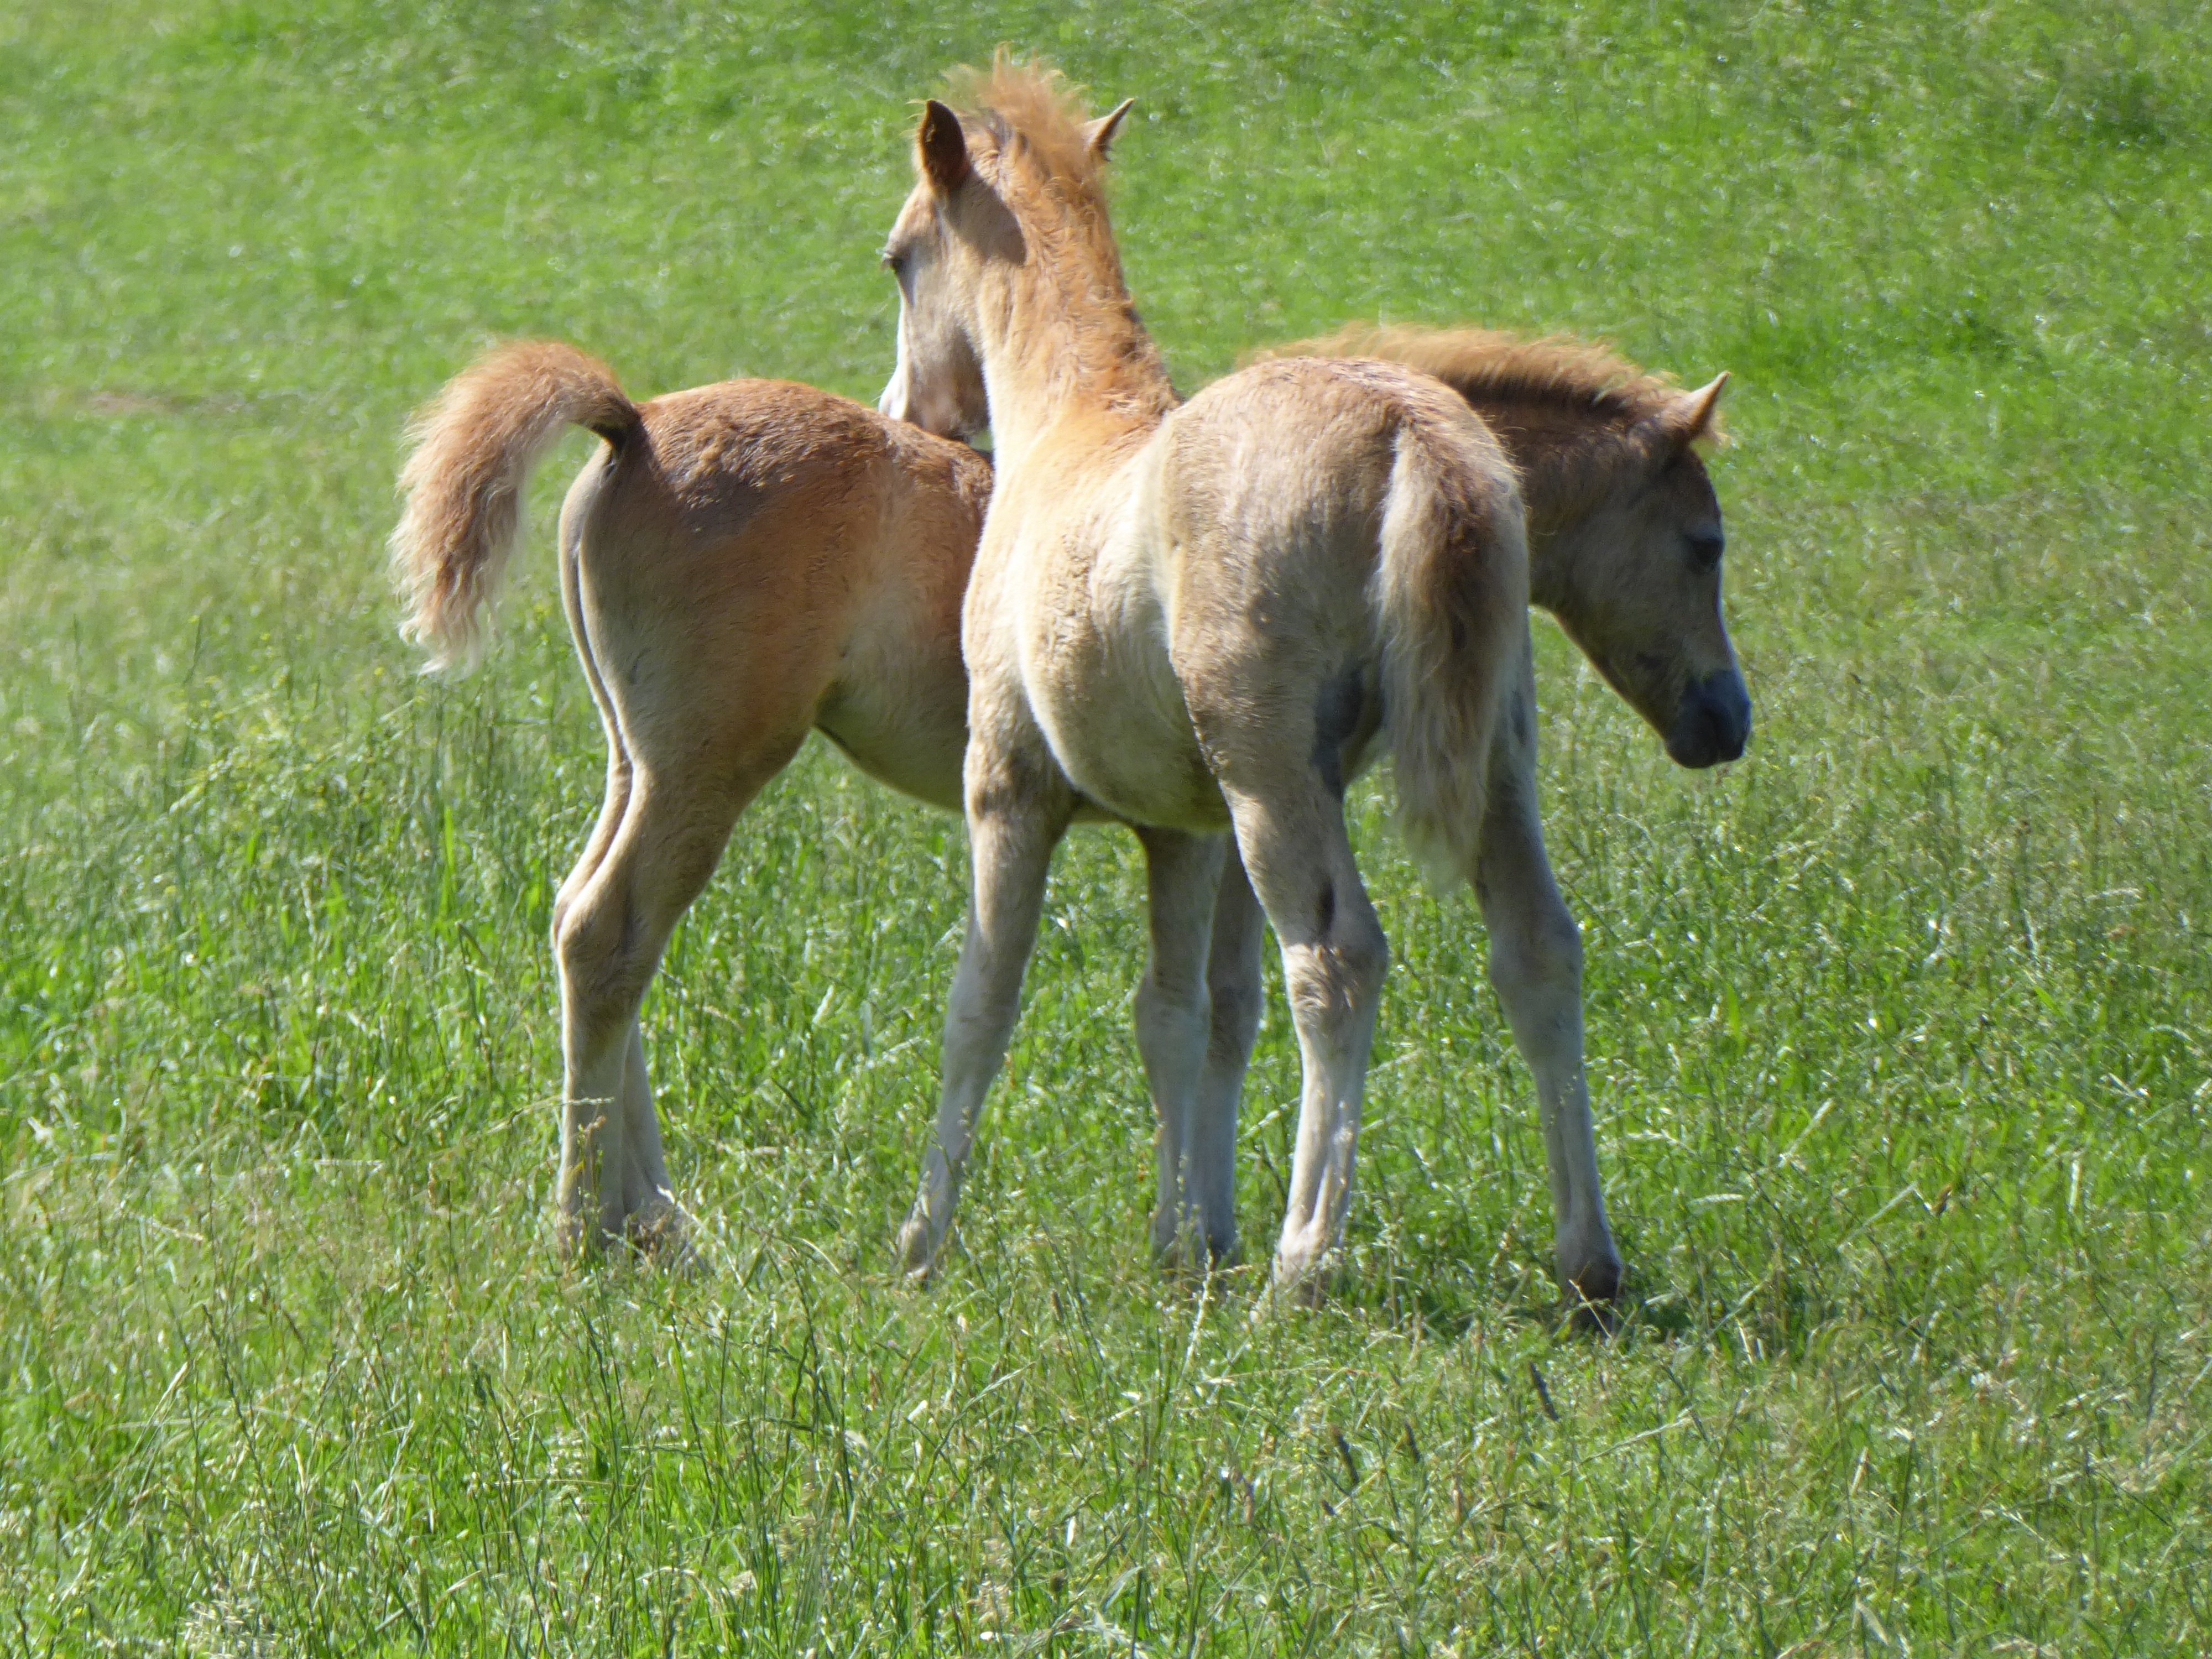
meadow, sweet, wildlife, herd, pasture, grazing, horse, mammal, fauna, friends, grassland, vertebrate, mare, foal, colt, pack animal, welsh ponies, zelhem, horse like mammal, mustang horse